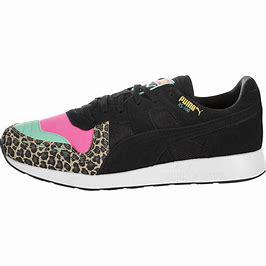
Brand: Puma
Model: 100